Russian Empire

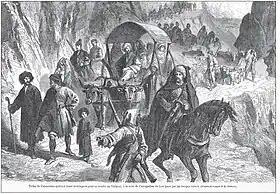
Portrait of Muslim Circassian tribes fleeing from persecution after the Russian conquest of Circassia during the 1860s. Summing up the imperial policy of Circassian genocide, Russian military historian Rostislav Fadeyev wrote: "The state needed the Circassians' land, but had absolutely no need of them."

According to the 1st article of the Organic Law, the Russian Empire was one indivisible state. In addition, the 26th article stated that "With the Imperial Russian throne are indivisible the Kingdom of Poland and Grand Principality of Finland". Relations with the Grand Principality of Finland were also regulated by the 2nd article, "The Grand Principality of Finland, constituted an indivisible part of the Russian state, in its internal affairs governed by special regulations at the base of special laws", and by the law of 10 June 1910.